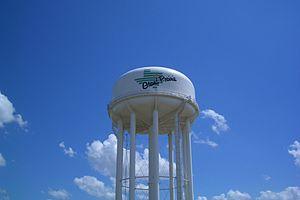
Grand Prairie est une ville située dans les comtés de Dallas, Ellis et Tarrant dans l'État du Texas, aux États-Unis. Grand Prairie est une banlieue de Dallas et de Fort Worth, avec une population de 175 396 habitants selon le recensement de 2010, faisant d'elle la 15ᵉ ville la plus peuplée du Texas.